1923 Argentine Primera División finals

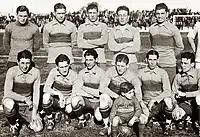
A Boca Juniors team of 1924, year of the finals

The 1923 Argentine Primera División fianls was a series of final matches to define the 1923 Primera División championship. It was played between Boca Juniors and Huracán after both teams finished in the first position at the end of the season.